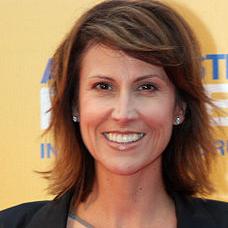
Age: 43